Ramapurathu Warrier

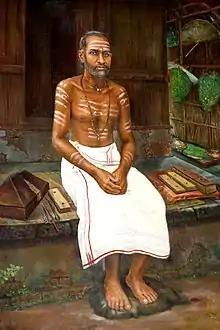

Ramapurathu Warrier (1703–1753) is considered to be the pioneer of the "Vanchippattu" or Boat song form of poetry in Malayalam language. "Vanchippattu" is a poetic form of folk origin composed entirely in the Dravidian metre "nathonnata". He was born in the year 1703 at Kottayam District, Kerala.